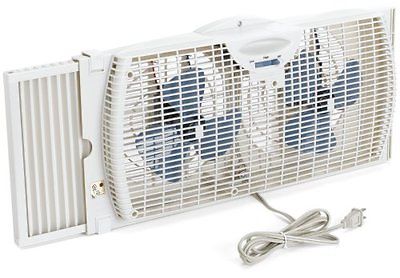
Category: fan